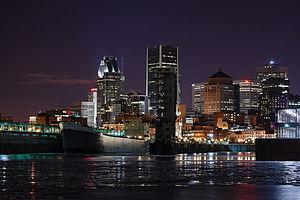
Vieux-Port de Montréal